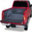
Label: pickup_truck